Charles Turner (water polo)

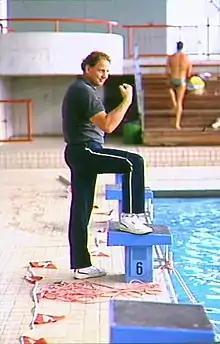
AIS Men's Water Polo Head Coach Charles Turner coaching in 1986

Turner coached the Australian Institute of Sport men's water polo team from 1985 to 1996. He was the first top-level water polo coach to work at the Australian Institute of Sport. In this role, he coached future women's national water polo team coach Greg McFadden. After two years on the team, Turner named McFadden as his assistant coach.